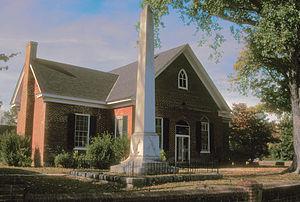
La census-designated place américaine de King and Queen Court House est le siège du comté de King and Queen, dans l’État de Virginie. Lors du recensement de 2010, sa population s’élevait à 85 habitants. Elle est parallèle à la State Route 14, et se situe près de la Mattaponi River. King and Queen Court House abrite un lycée central, un bureau de poste, plusieurs commerces et un ensemble de bâtiments gouvernementaux dont sont issus l'ancien et le nouveau palais de justice du comté.